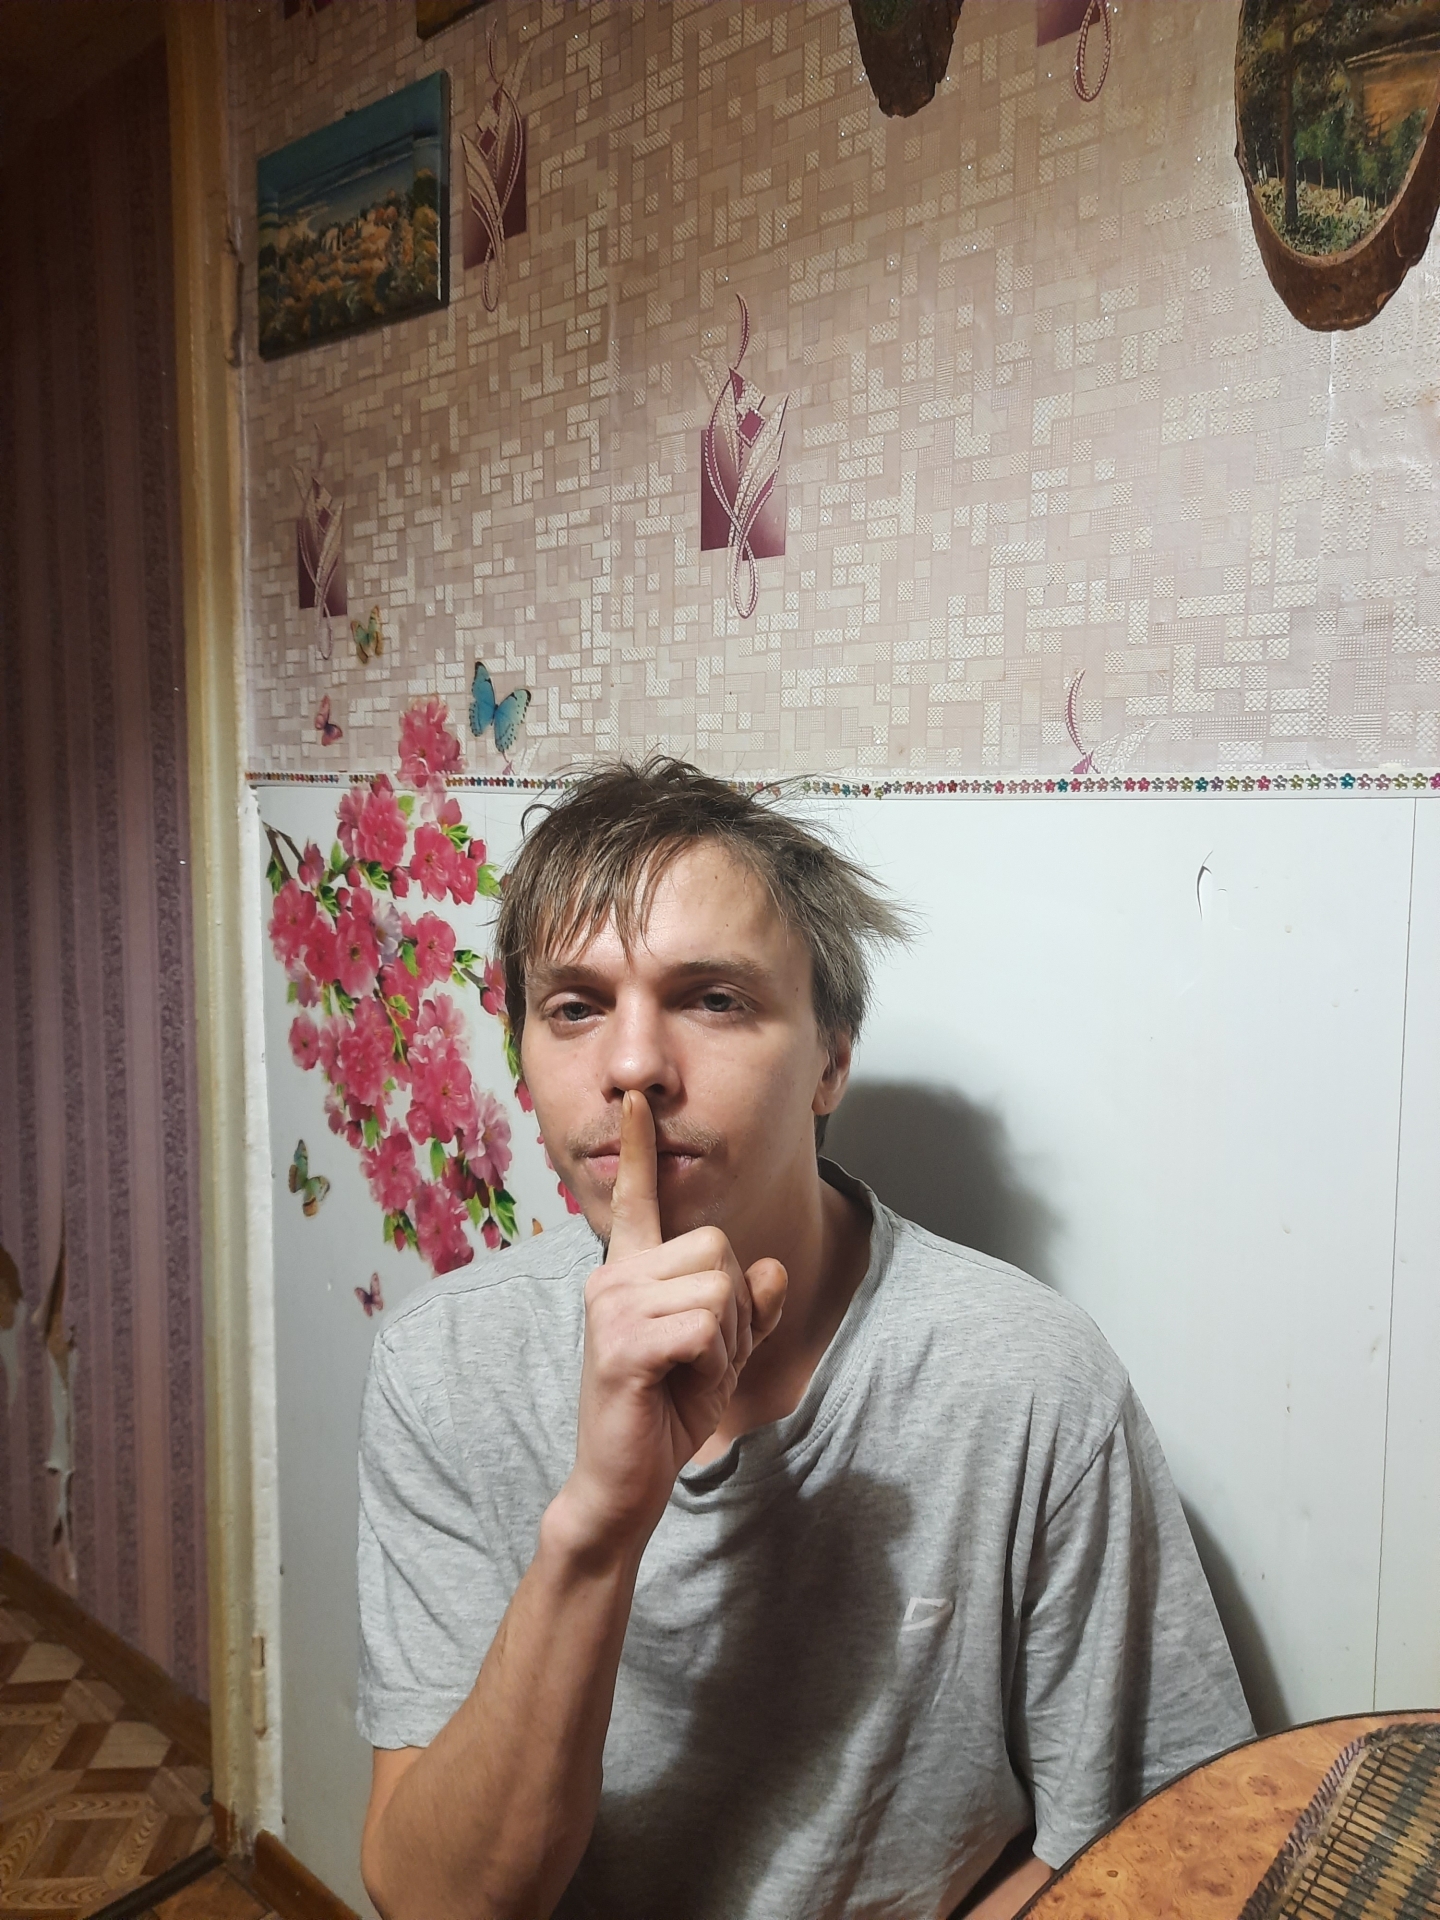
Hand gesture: mute